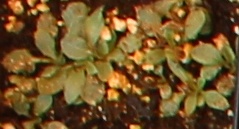
Label: Horseweed